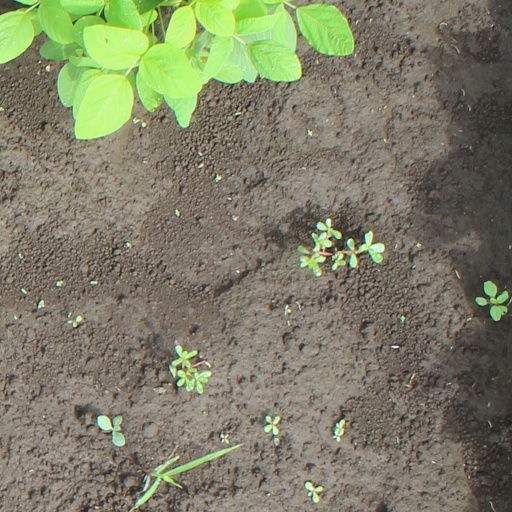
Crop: soybean